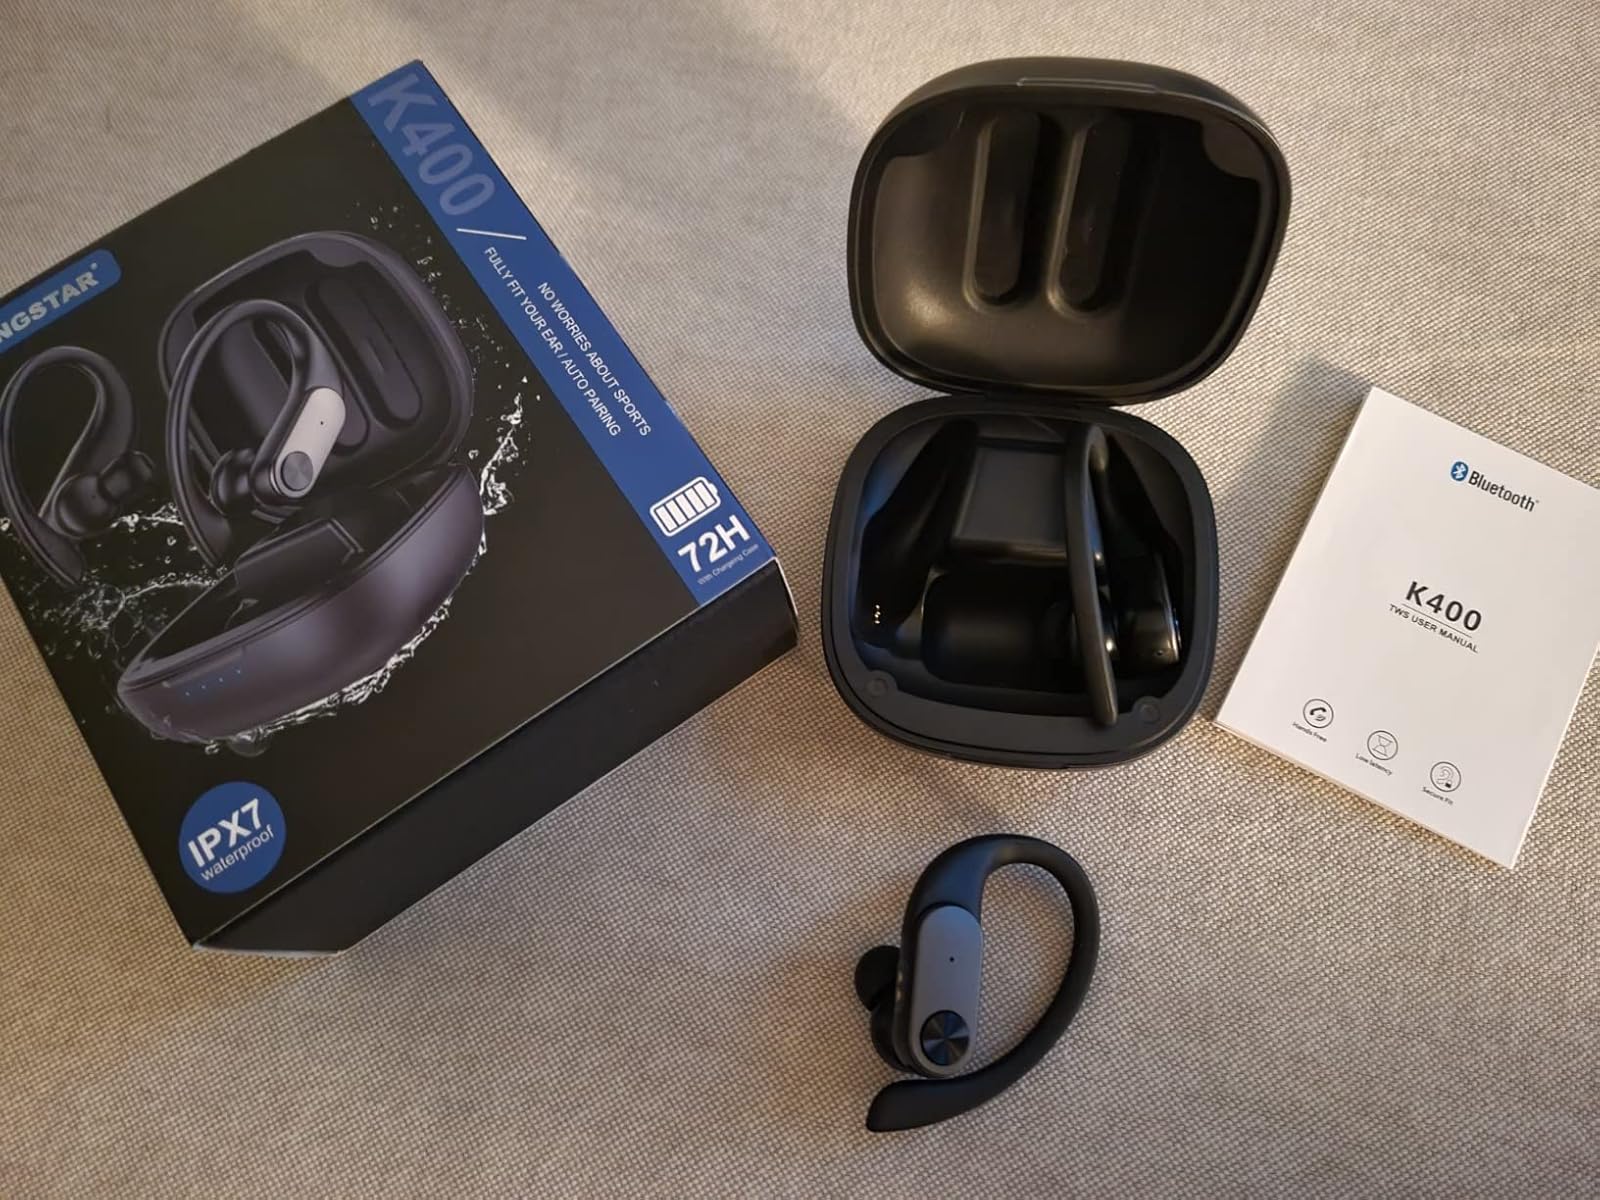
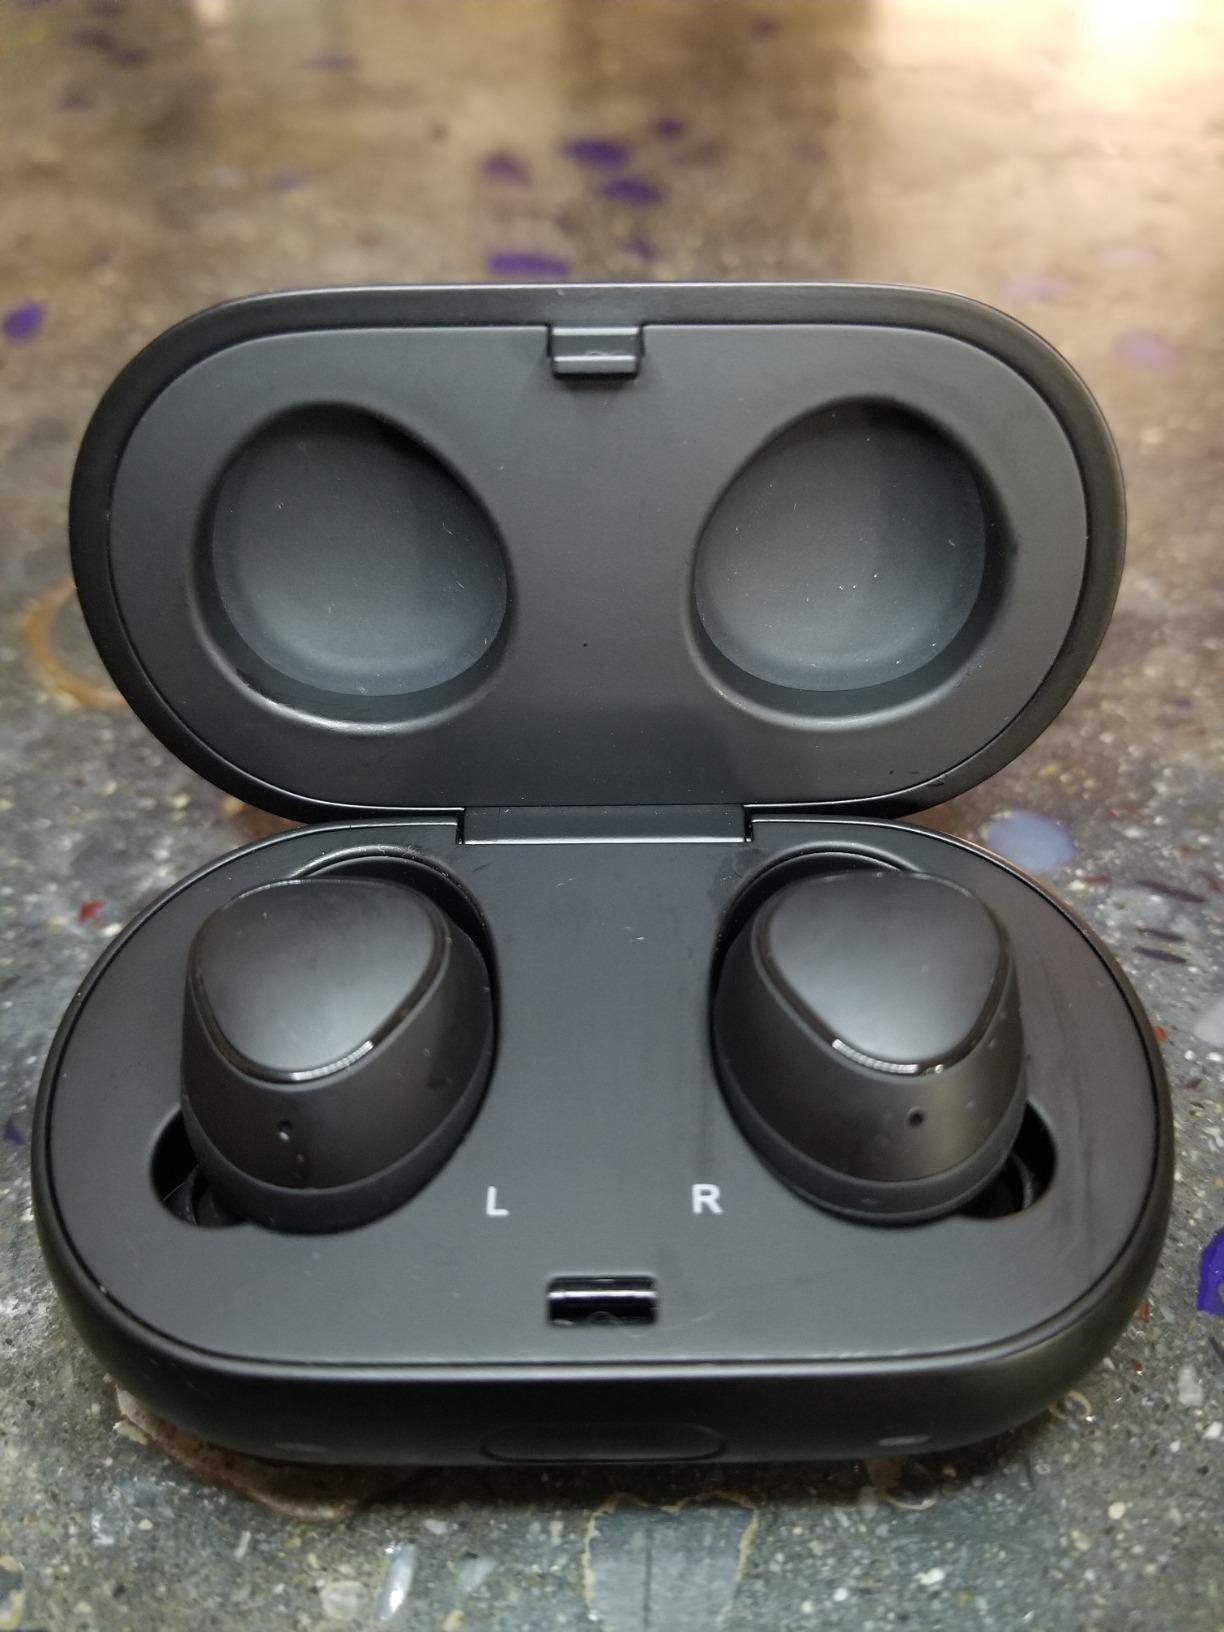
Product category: earbuds
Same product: no